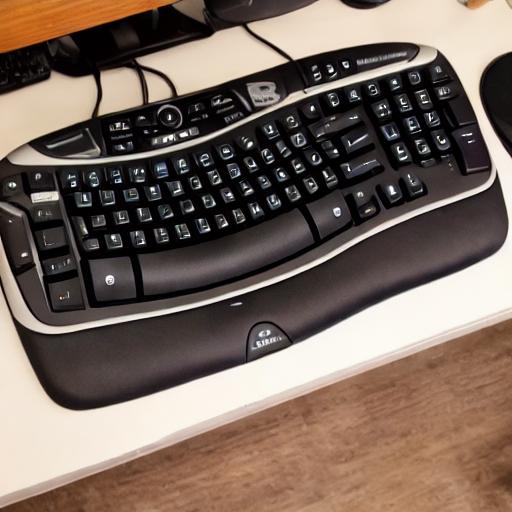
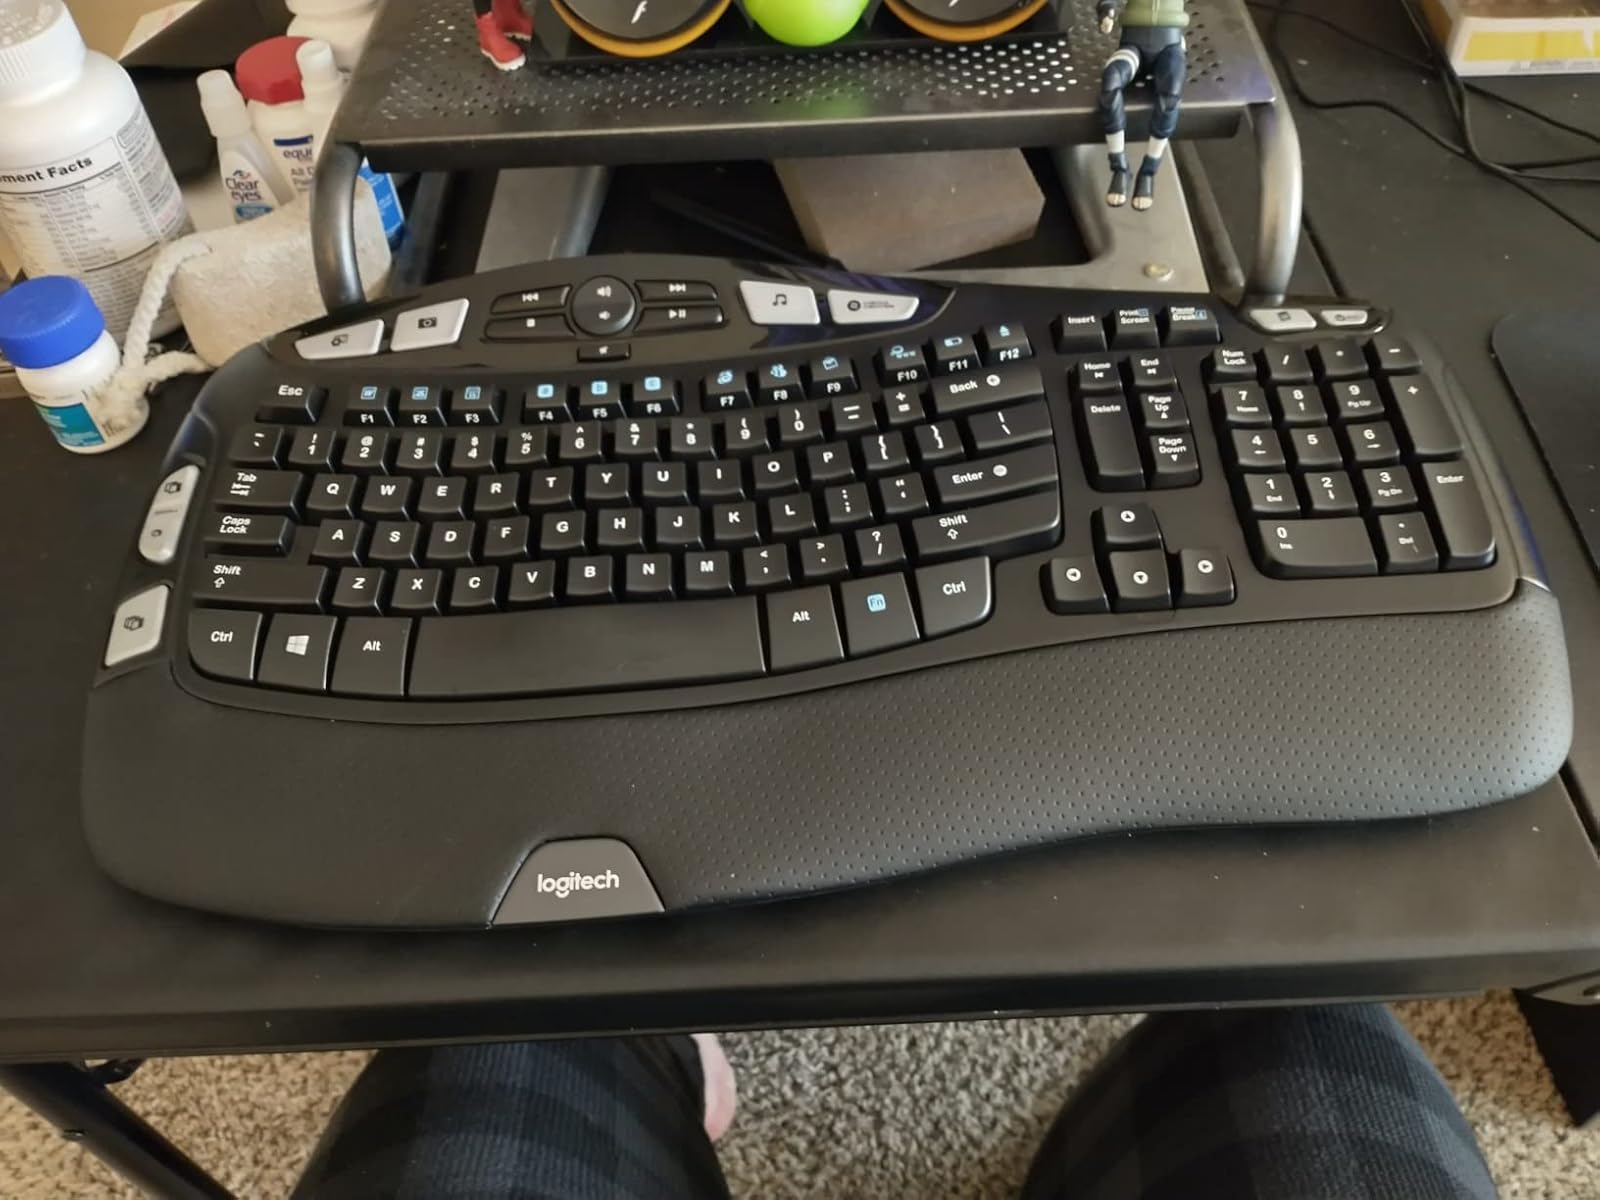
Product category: keyboard
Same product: no